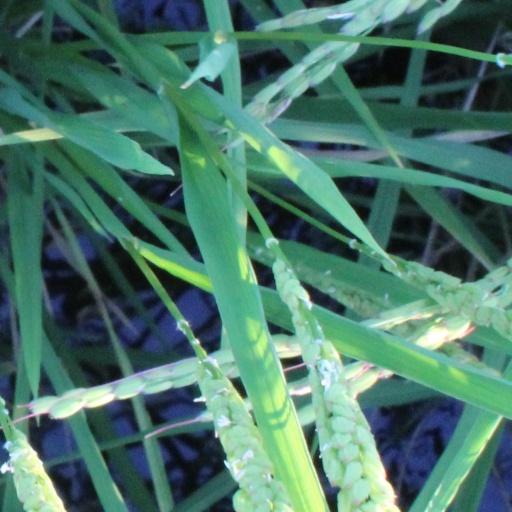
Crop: rice